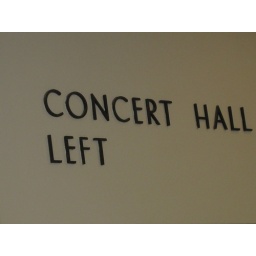
Concert Hall wall sign at the Century II theatre in Wichita, Kansas.